Olga Lounová

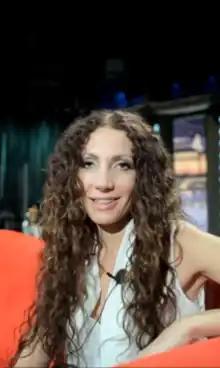
Olga Lounová, 2014

Olga Lounová (born 7 March 1981) is a Czech singer-songwriter, actress, model and rally driver. Born and raised in Osečná (Lázně Kundratice) near the town of Liberec. She attended the Jaroslav Ježek Conservatory in Prague studying Musical Theatre and she later received a master's degree in education.